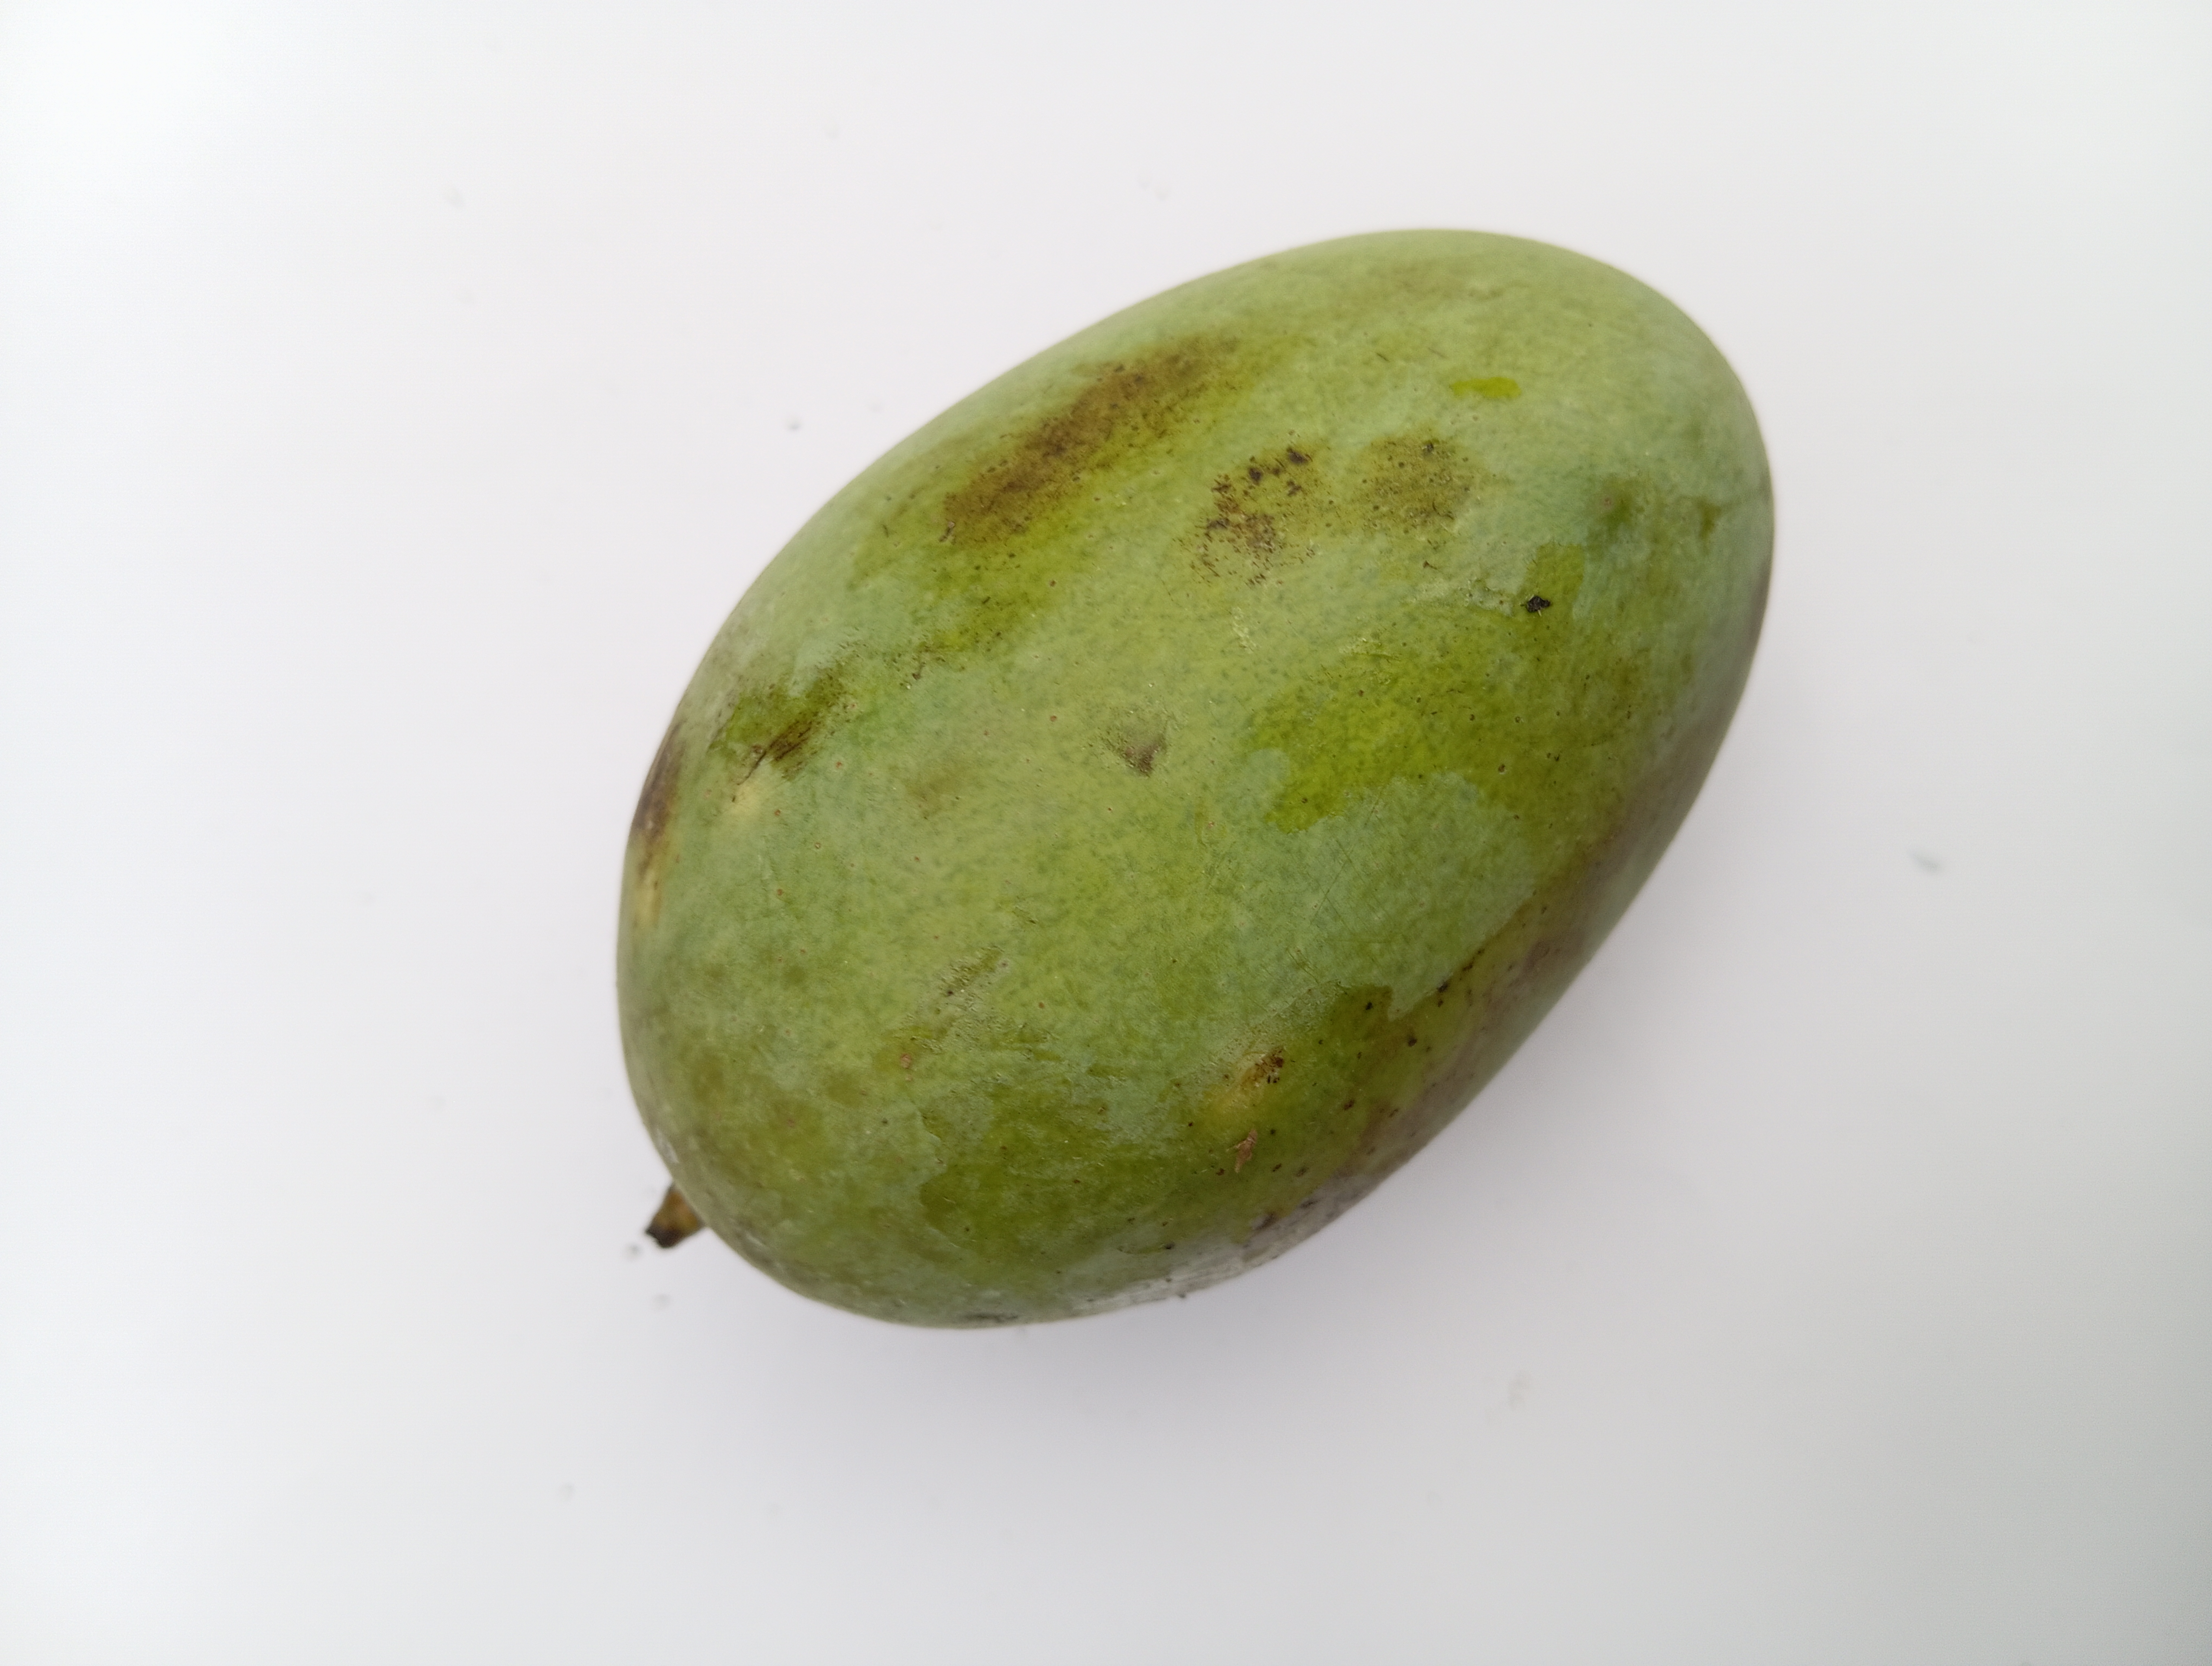
Mango variety: Langra